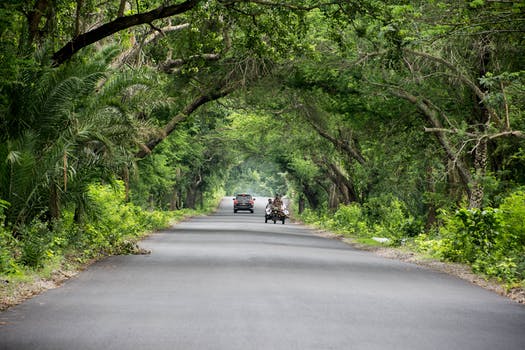
Label: No Watermark